Cismar Abbey

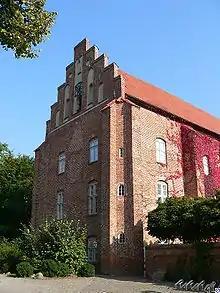
Cismar Abbey church: the west front

Cismar Abbey was a Benedictine monastery located at near Grömitz, Schleswig-Holstein, in Germany.